Ko Rang, Ko Chang

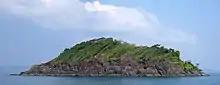
Small island next to Ko Rang.

Ko Rang is an island in the southwestern part of the Ko Chang archipelago on the southeastern edge of the Gulf of Thailand. The island rises up out of 60m of water in most places and has few beaches. The southeastern corner of the island offers a reasonable anchorage and the Thai Coast Guard has deployed several mooring buoys in this area for dive boats. There is a small Buddhist shrine on the beach adorned with phallic fertility statues. The small island of Ko Tun lies across a narrow channel to the south where fishing boats take shelter from the southwest monsoon.